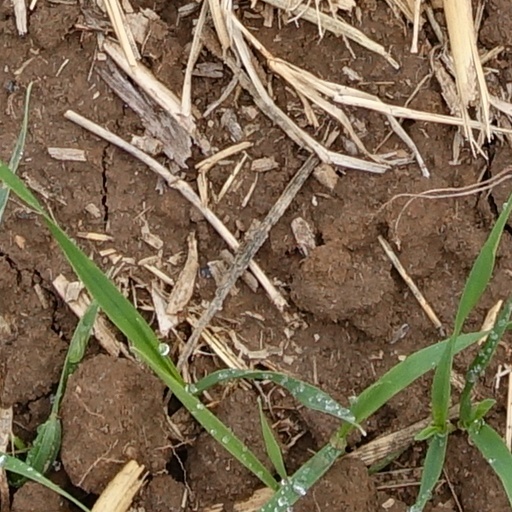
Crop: wheat